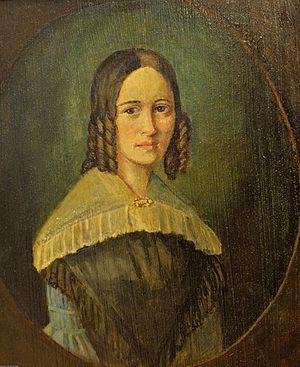
Marie Madeleine Elisabeth Hassenpflug née le 27 décembre 1788 et morte le 21 novembre 1856 est une auteure allemande dont les contes populaires furent une source d'inspiration importante pour les contes des frères Grimm. Elle est surtout connue pour ses versions du "Petit Chaperon rouge ", "La Belle au bois dormant" et " Blanche-neige".